Dutch Uncle (novel)

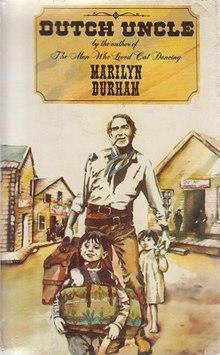
First edition

Dutch Uncle is a Western novel written by American author Marilyn Durham and published in 1973. The novel followed up Durham's great success with her debut novel, "The Man Who Loved Cat Dancing", another Western also published by Harcourt.